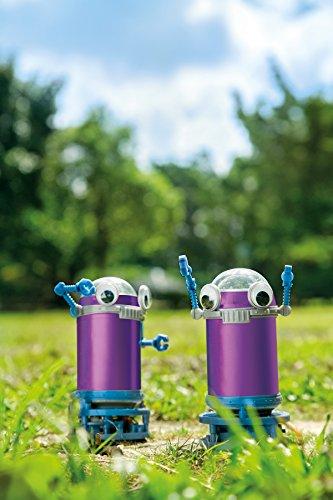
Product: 4M Tin Can Edge Detector Science Kit
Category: Toys & Games | Learning & Education | Science Kits & Toys
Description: The kit includes everything to build the detector, and instructions.
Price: $13.99
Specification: ProductDimensions:6.5x2.5x9.5inches|ItemWeight:6.4ounces|ShippingWeight:9.6ounces(Viewshippingratesandpolicies)|DomesticShipping:ItemcanbeshippedwithinU.S.|InternationalShipping:Thisitemisnoteligibleforinternationalshipping.LearnMore|ASIN:B01COYPYAU|Itemmodelnumber:4939|Manufacturerrecommendedage:8-15years